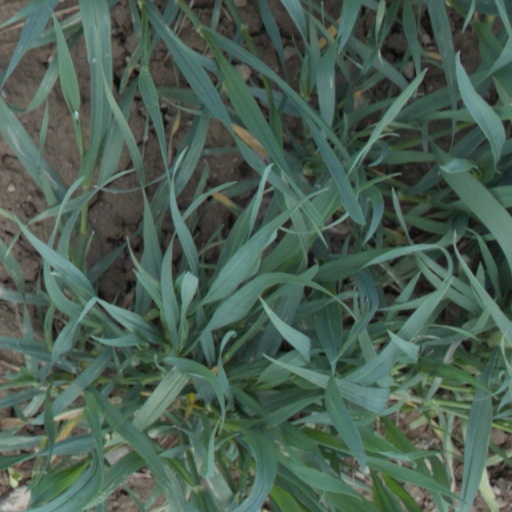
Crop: wheat